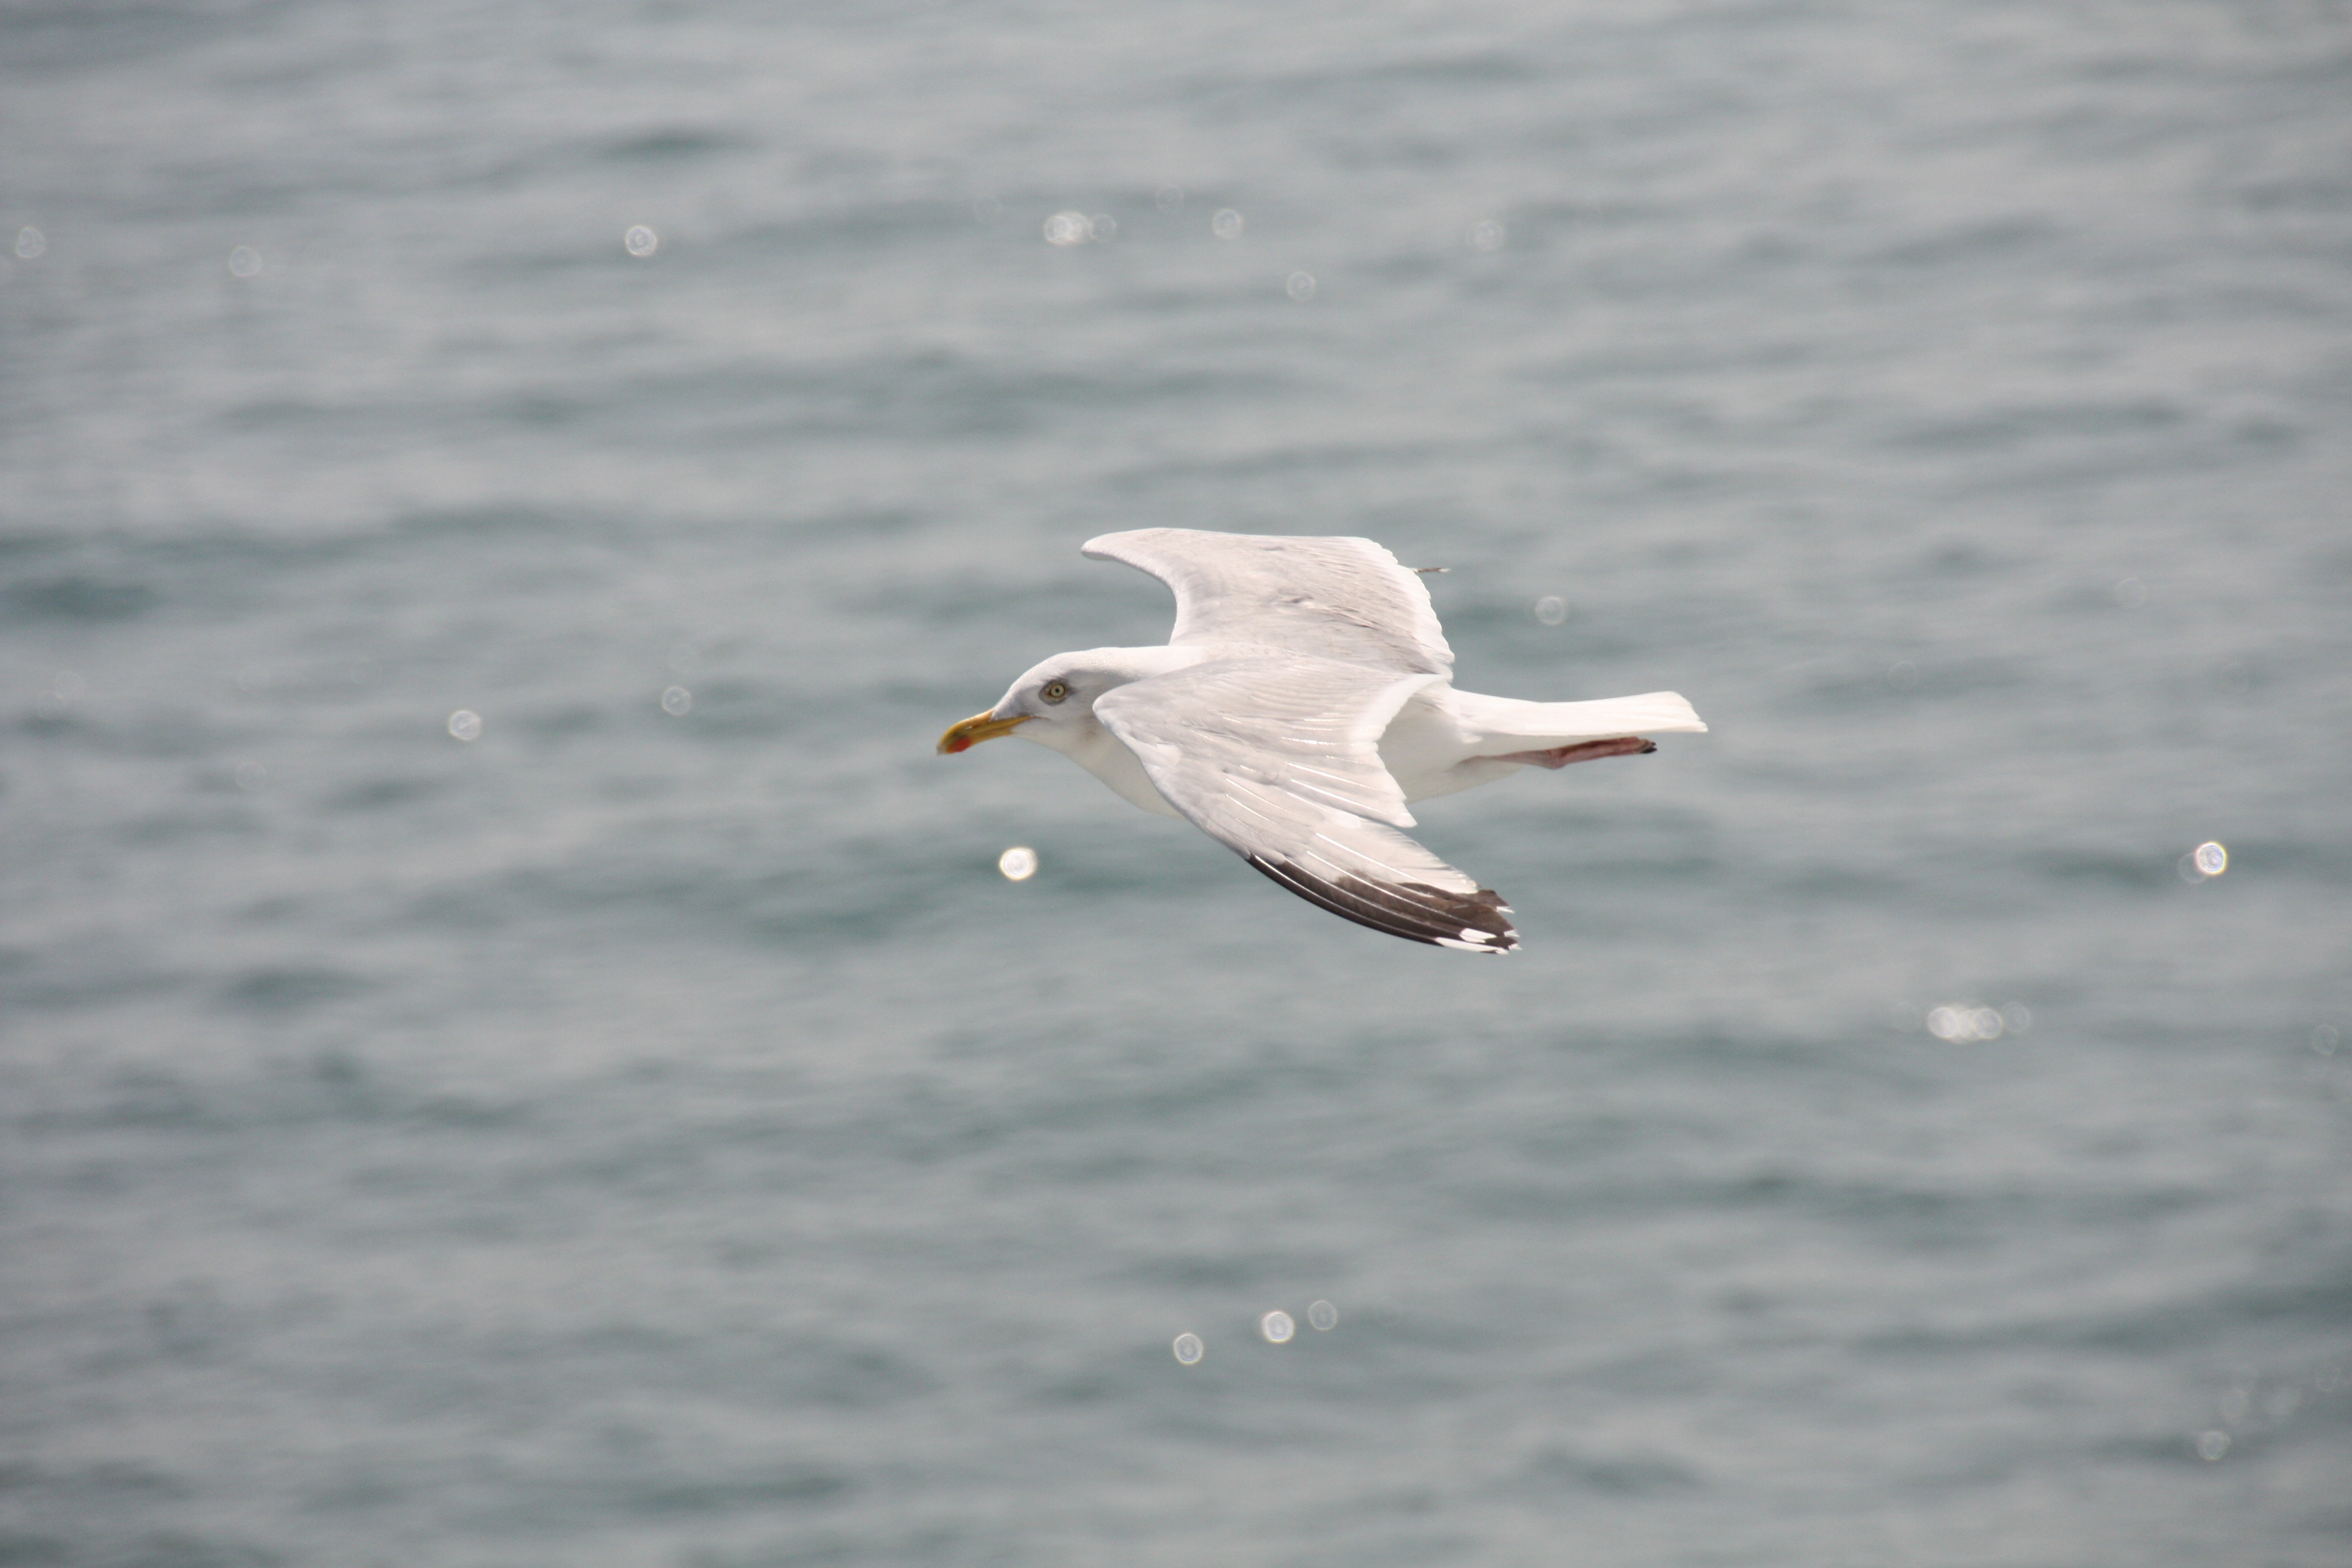
sea, water, bird, wing, seabird, fly, ship, gull, beak, island, port, england, ferry, gulls, vertebrate, shipping, albatross, charadriiformes, european herring gull